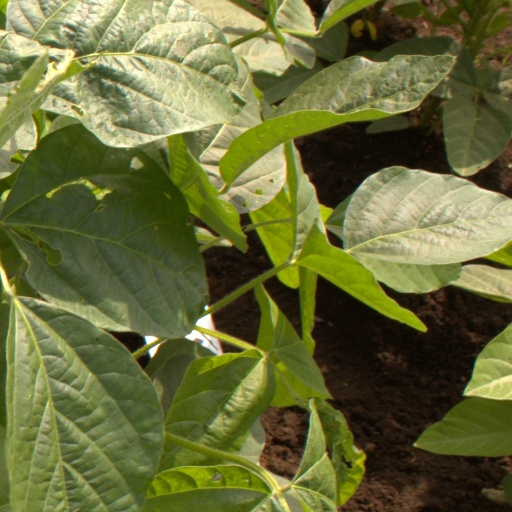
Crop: soybean